H. H. Caldwell

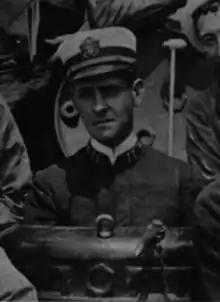
Caldwell in 1901

Harry Handly Caldwell (February 5, 1873 – April 27, 1939) was America's first submarine captain. He became the first naval submarine commanding officer, of any nation, when he assumed command of on October 12, 1900.